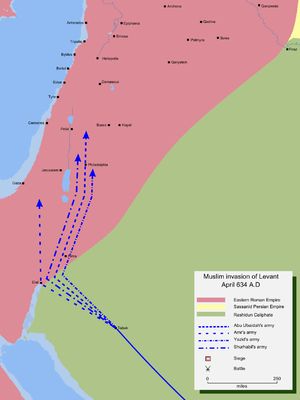
Le siège de Damas de l'an 634 dure du 21 août au 19 septembre jusqu'à la chute de la cité aux mains du califat des Rachidoune. Damas est la première cité importante de l'Empire byzantin à tomber lors de la conquête musulmane de la Syrie.
Palæstina Prima ou Palaestina I est une province byzantine, de 390 jusqu'au VIIᵉ siècle. Elle est perdue au profit de l'Empire sassanide, en 614, mais est, de nouveau, annexée en 628, avant sa perte définitive, lors de la conquête musulmane de la Syrie, en 636.
La bataille du Yarmouk est une bataille majeure entre les forces musulmanes conduites par le califat des Rachidoune et les armées de l’Empire romain d'Orient. La bataille consiste en une série d’engagements qui s’étalent sur une durée de six jours en août 636, près de la rivière Yarmouk qui marque aujourd’hui la frontière entre la Syrie et la Jordanie, au sud-est de la mer de Galilée. La bataille est une grande victoire pour les musulmans qui mettent fin à la domination byzantine en Syrie. Pour certains historiens, la bataille du Yarmouk est l’un des engagements majeurs de l’histoire et marque la première grande vague des conquêtes musulmanes. Elle est notamment à l’origine de l’expansion de l’islam au sein du Levant chrétien.